Medieval Kannada literature

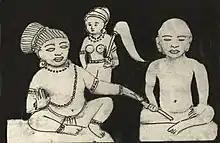
10th century Kannada writer Chavundaraya with Nemichandra, © Kamat's Potpourri

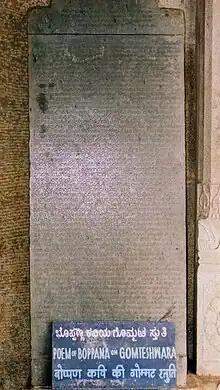
Poetic Inscription in old Kannada by Jain poet Boppana (1180 CE) at Shravanabelagola

The Jain age of literature in Kannada has been called as the "Augustan age" of Kannada literature with writings of nearly 200 authors considered important. Jain authors in Kannada are far more than in Tamil or Telugu languages. Kannada is the only language in which a Jain version of Ramayana and Mahabharata exists, in addition to Brahminical version of the same epics. Famous among Jain writers were Adikavi Pampa, Sri Ponna, Chavundaraya, Ranna, Gunavarma I, Nagachandra, Nayasena, Nagavarma I, Aggala, Janna etc. Adikavi Pampa, widely regarded as one of the greatest Kannada writers, became famous for his purana, "Adipurana" (941). Written in "champu" style, it is the life history of the first Jain thirtankar Rishabhadeva. Pampa's other notable work was "Vikramarjuna Vijaya" (941), is a Jain version of the Hindu epic, Mahabharata, with Arjuna as the hero. Also called "Pampa Bharata", it praises the writer's patron, King Chalukya Arikeseri of Vemulavada (a Rashtrakuta feudatory), comparing the king's virtues favorably to those of Arjuna. Pampa demonstrates such a command of classical Kannada that scholars over the centuries have written many interpretations of his work.